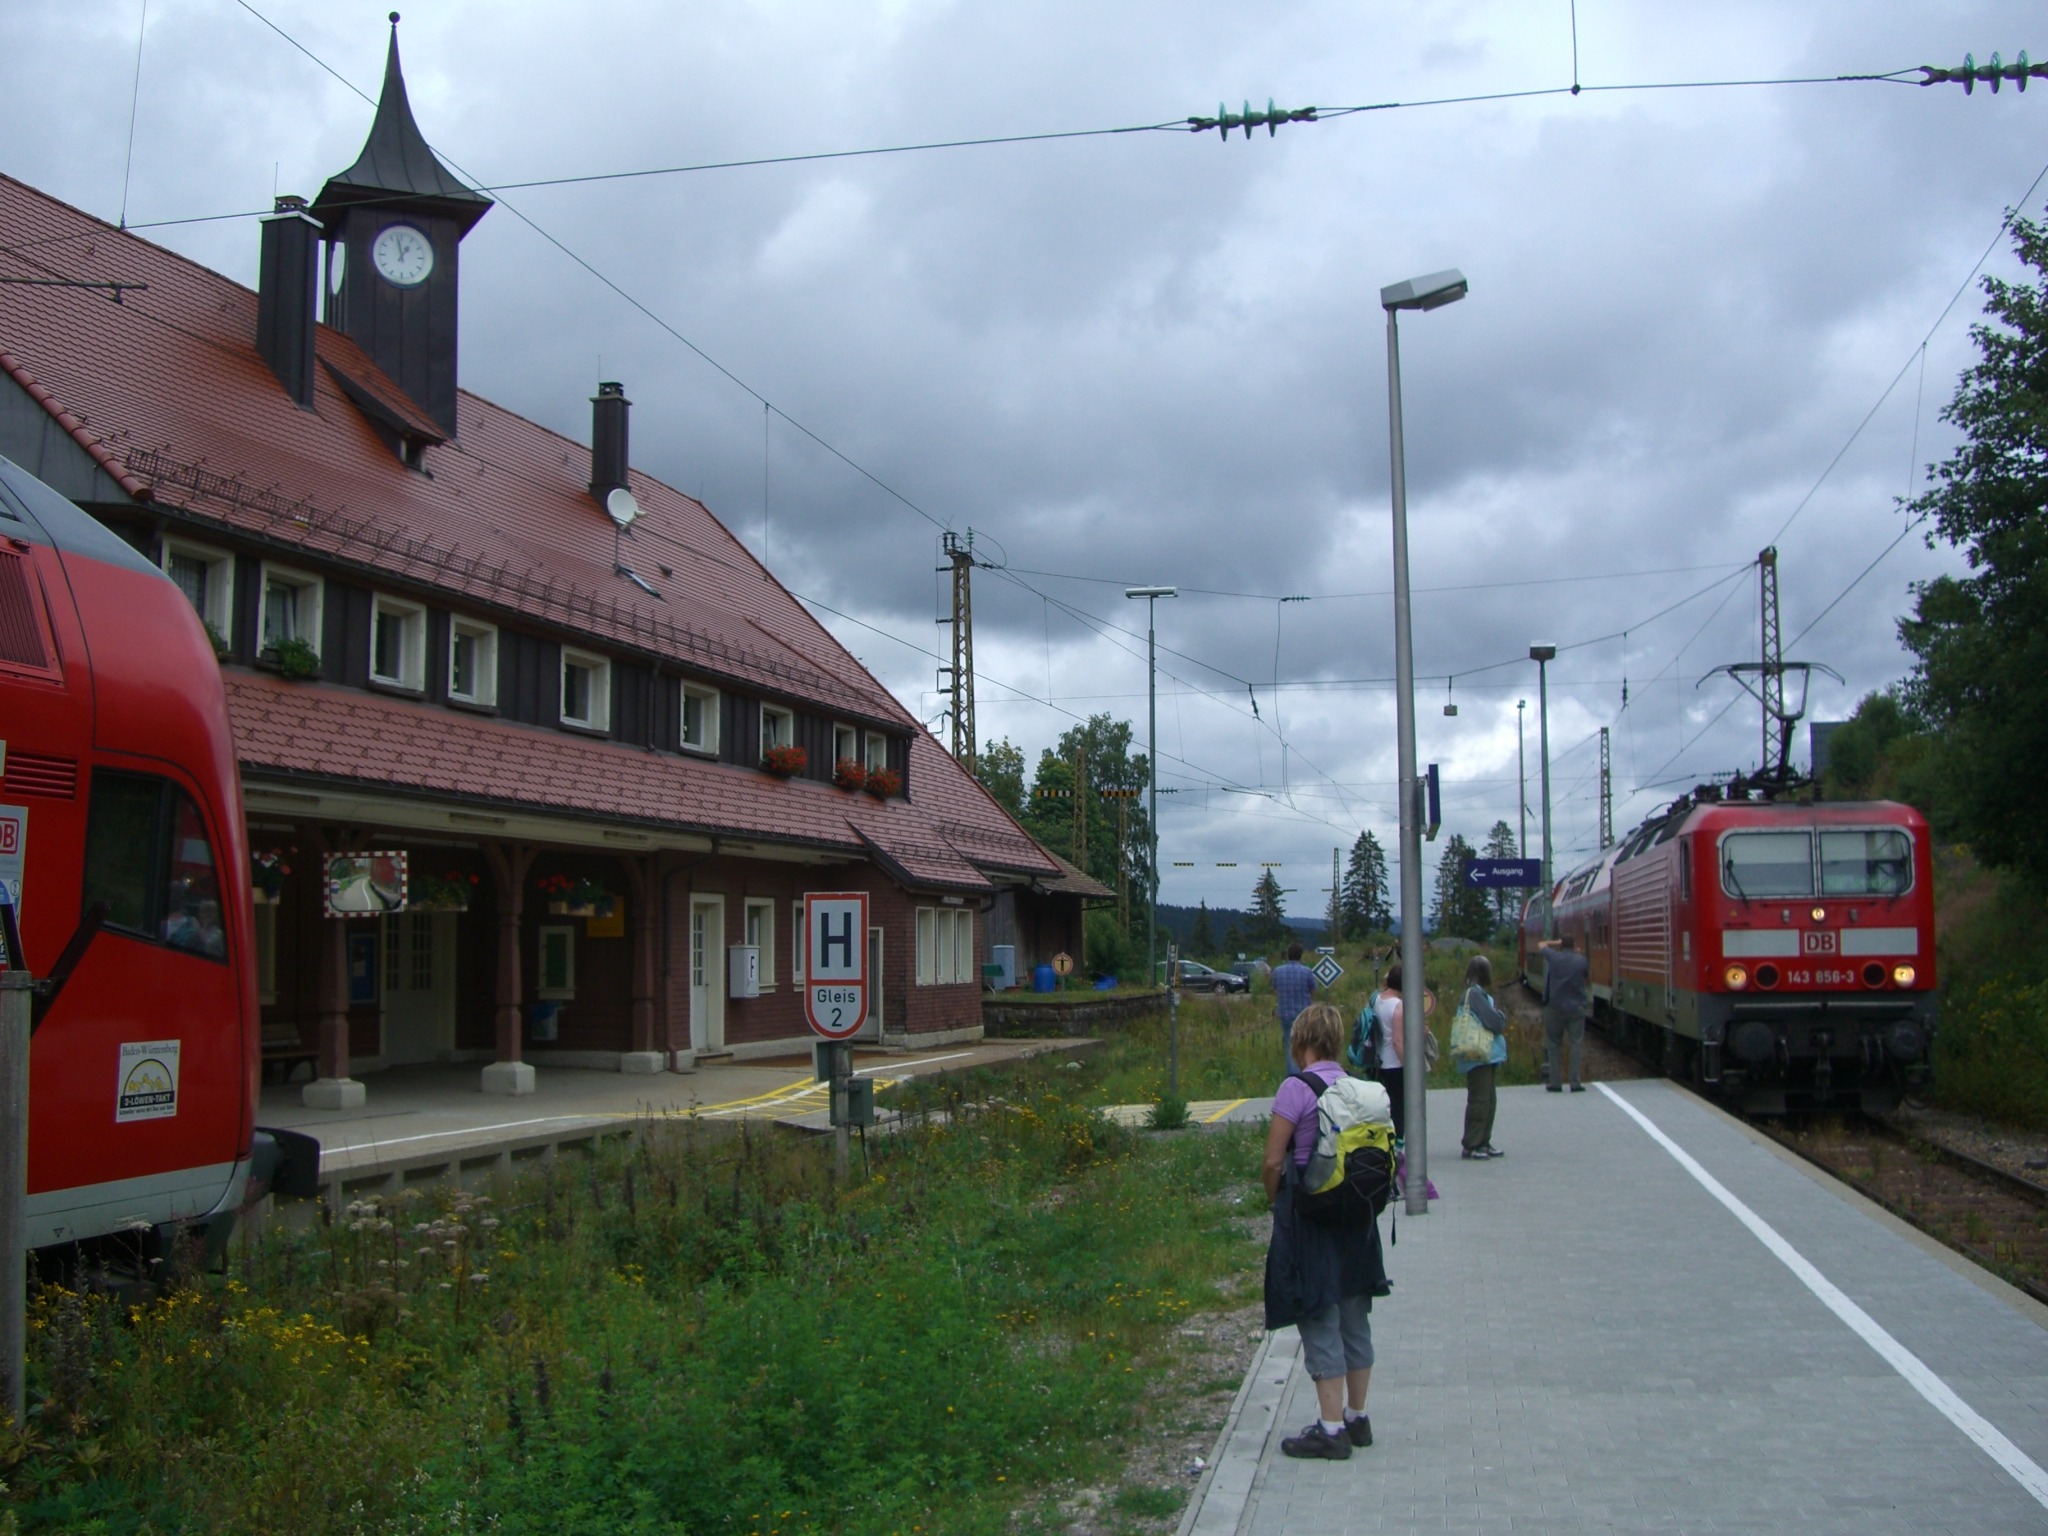
road, town, train, tram, transport, suburb, vehicle, train station, platform, lane, public transport, clouds, railroad track, railway station, neighbourhood, rail traffic, residential area, rolling stock, bear valley